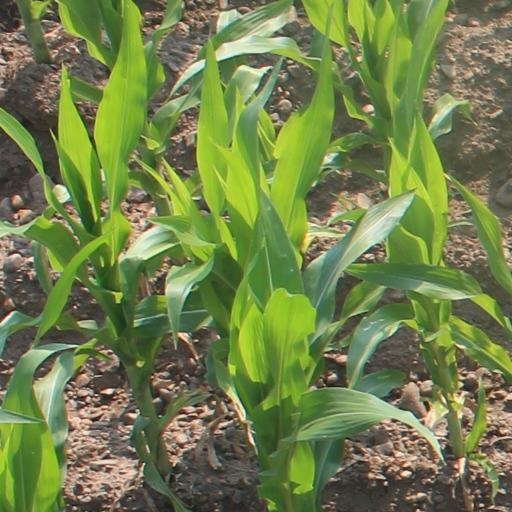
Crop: maize; corn